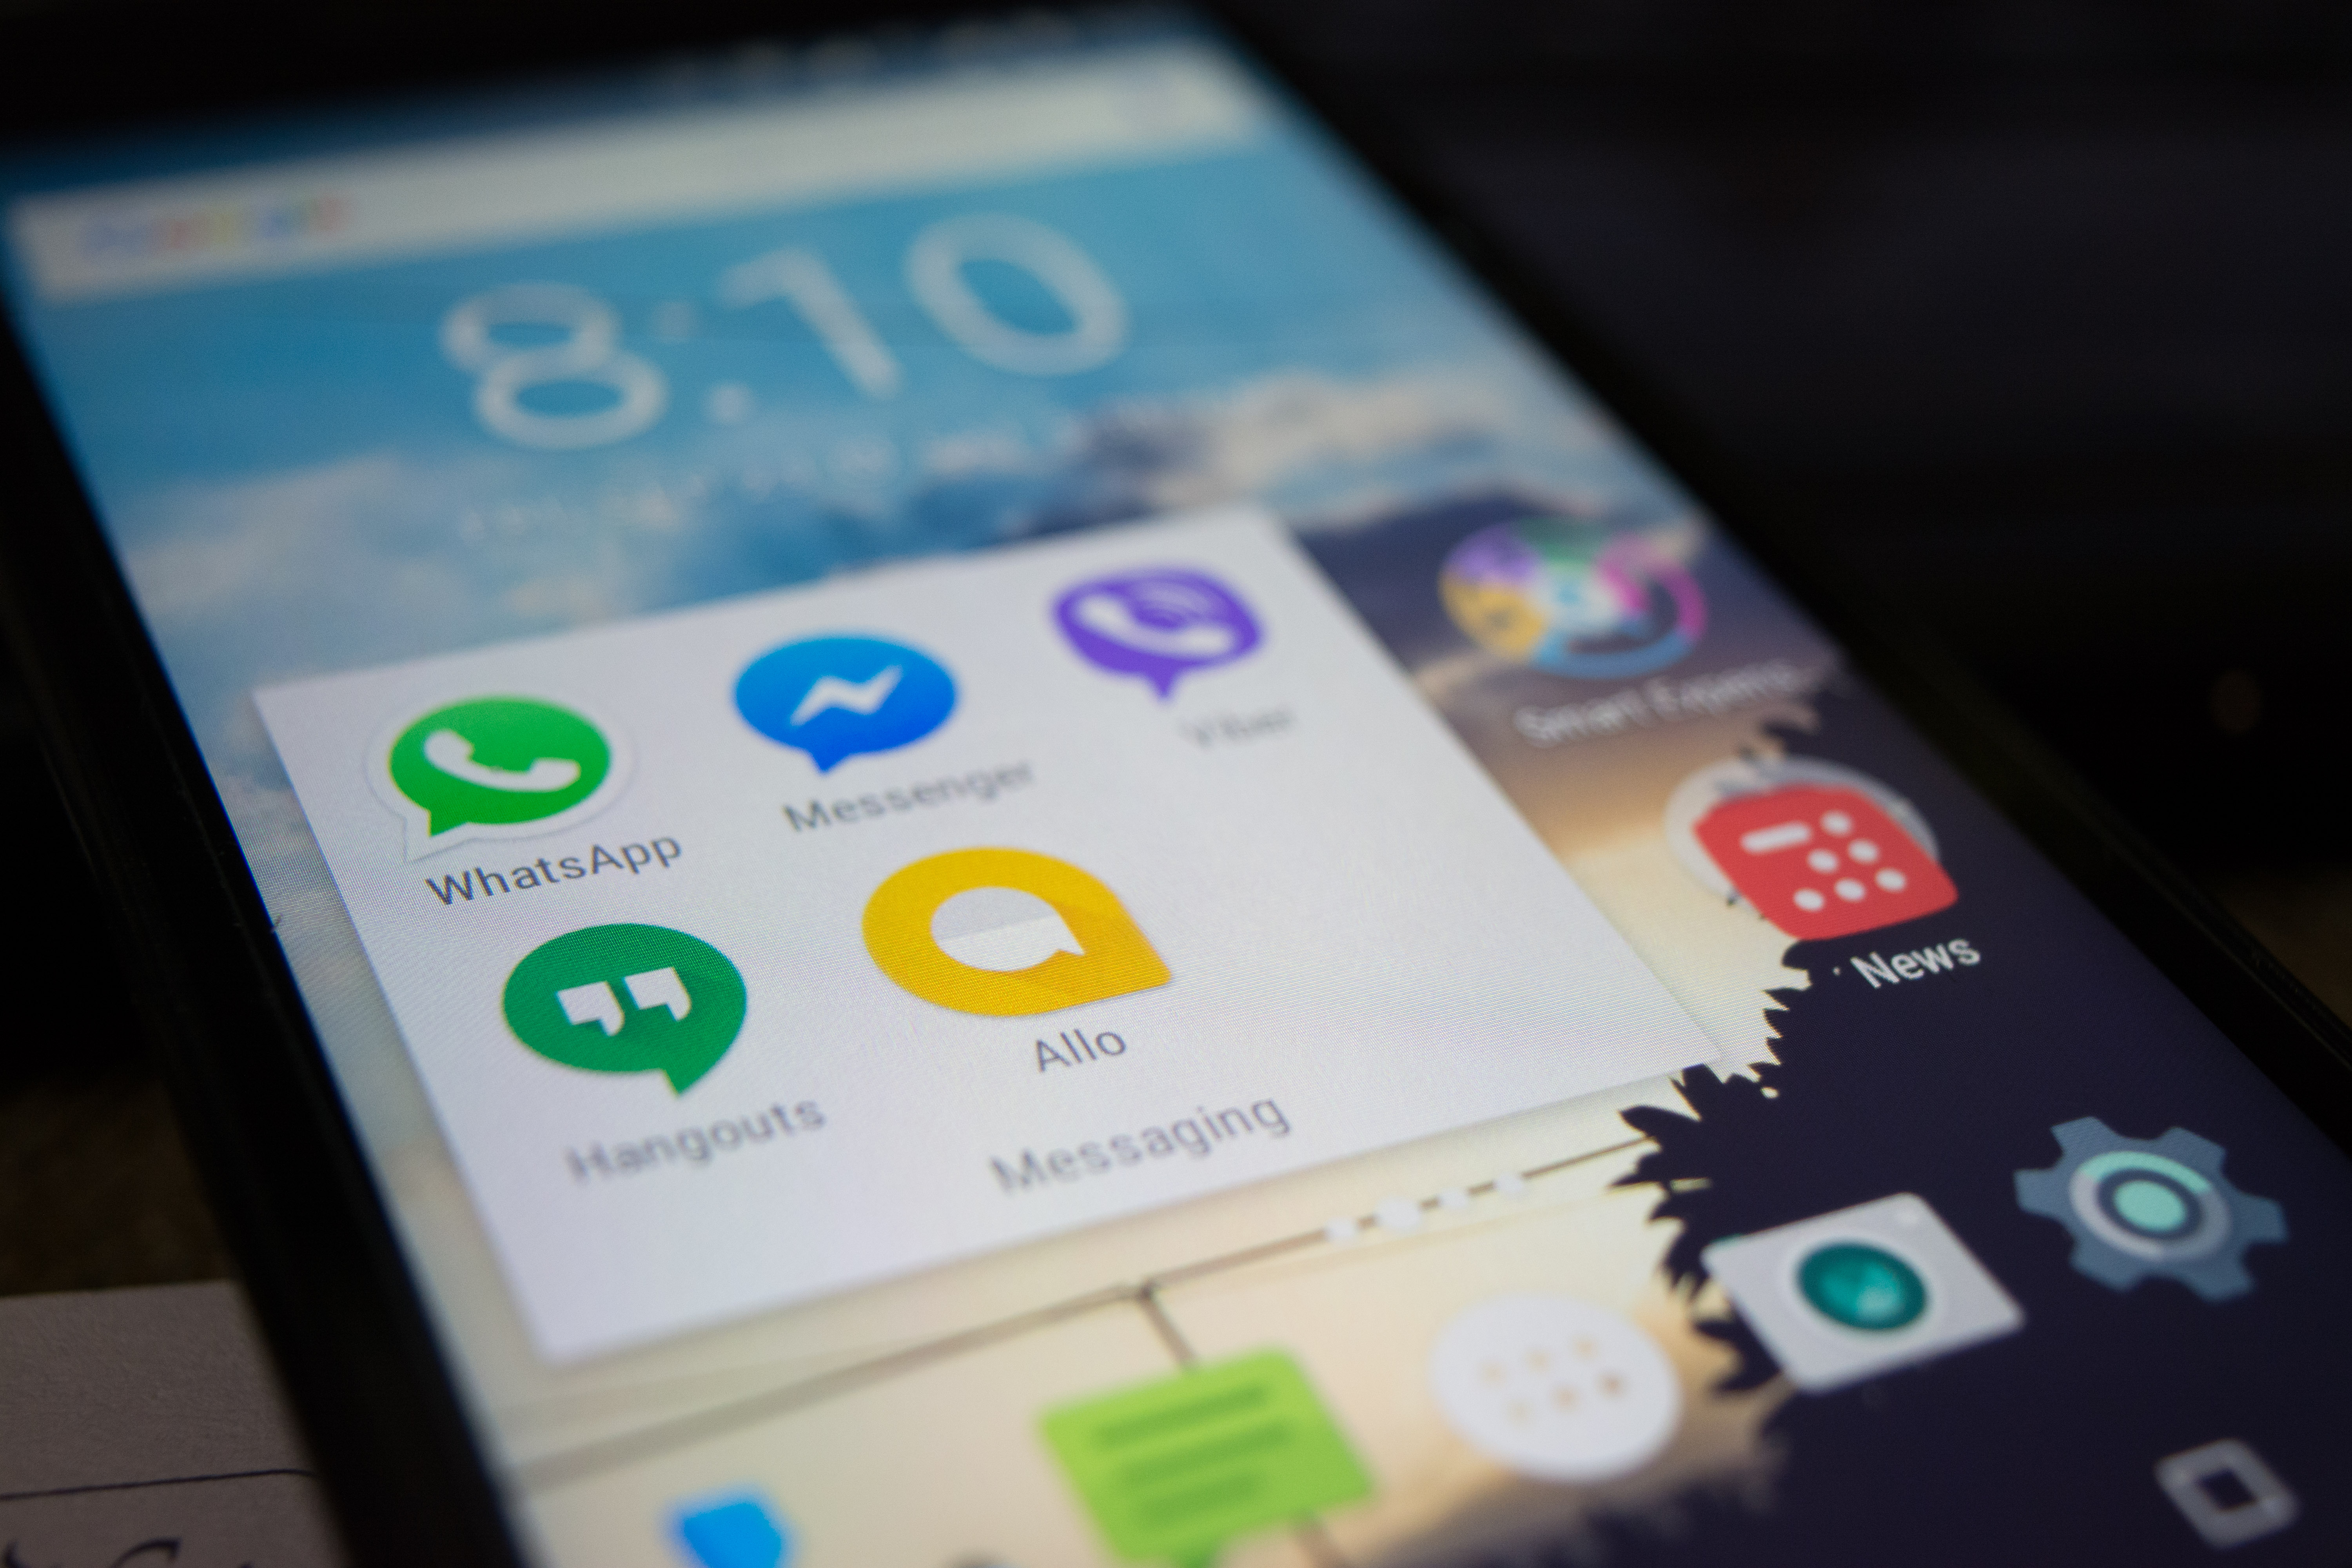
smartphone, screen, technology, number, color, telephone, gadget, mobile phone, messenger, brand, cash, design, messaging, whatsapp, touchscreen, android, screenshot, apps, portable communications device, allo, hangouts, viber